September on Jessore Road

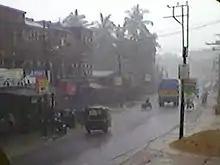
Monsoon conditions on the Jessore Road at Barasat, West Bengal (pictured in 2011)

The Jessore Road (about long) was an important road connecting Bangladesh with West Bengal in India. The road was used by refugees during the 1971 Bangladesh Liberation War and the Bangladesh genocide to move to safety in India. Between March and December 1971, between 8 and 10 million refugees poured over the border, seeking refuge in Calcutta. Their exodus was further hindered by torrential rains and flooding in the region, and their makeshift camps became rife with disease, including cholera.